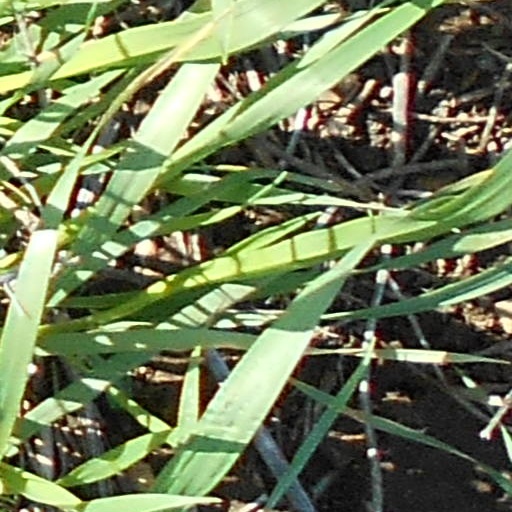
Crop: wheat